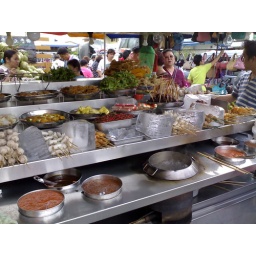
Having lok lok in chow yang night market. Haven't taken this for ages.. Kinda nice environment standing n eating steamboat..